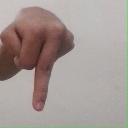
अक्षर: प